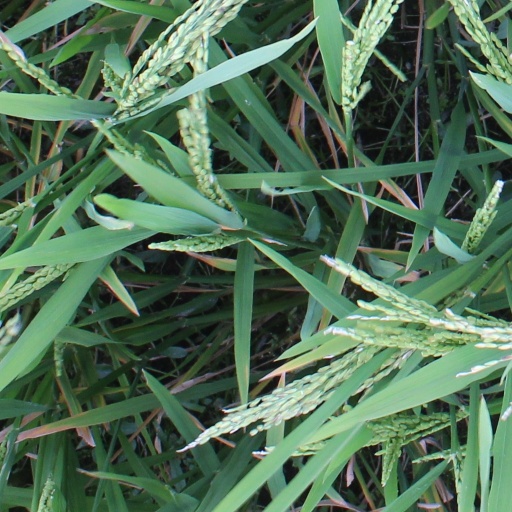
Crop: rice